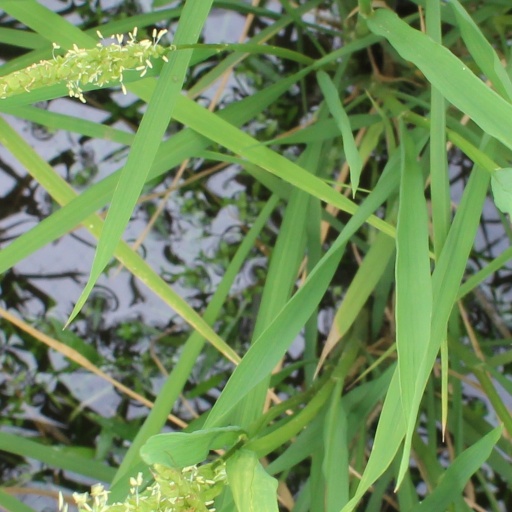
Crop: rice